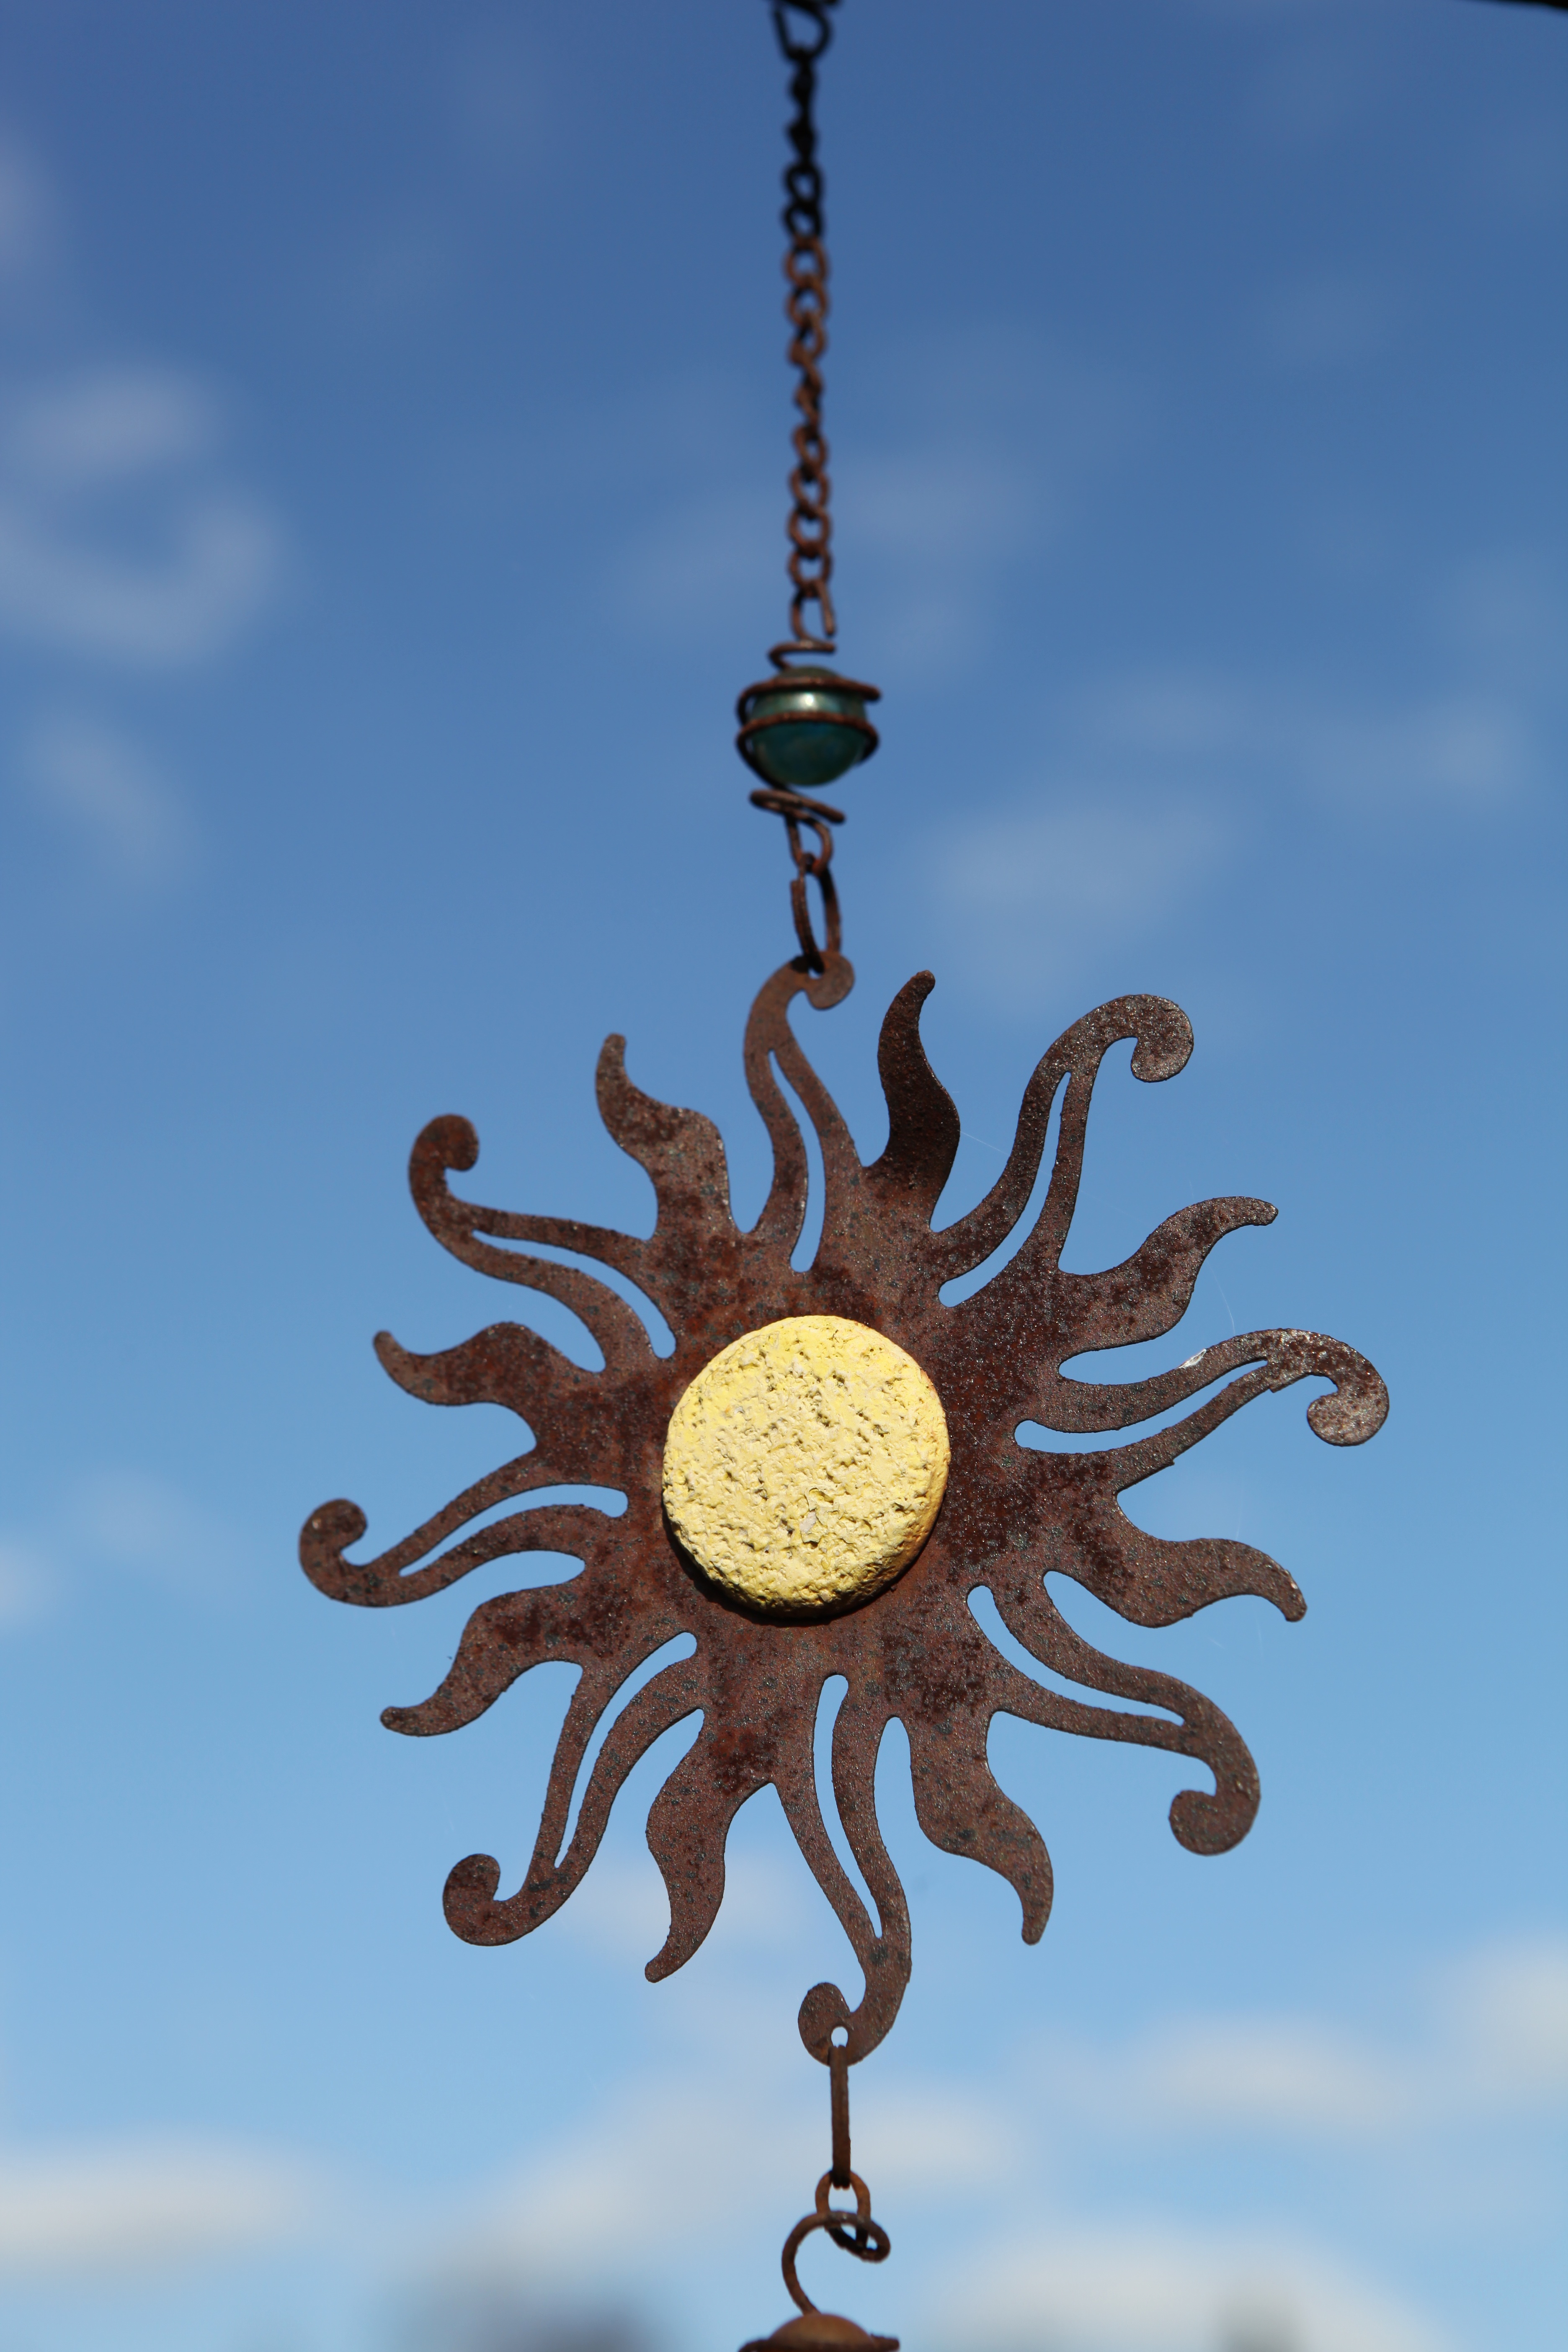
sky, flower, blue, yellow, lighting, light fixture, macro photography, gartendeko, garden decoration, windspiel